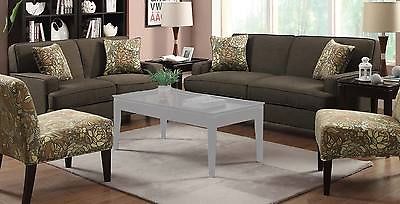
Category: sofa